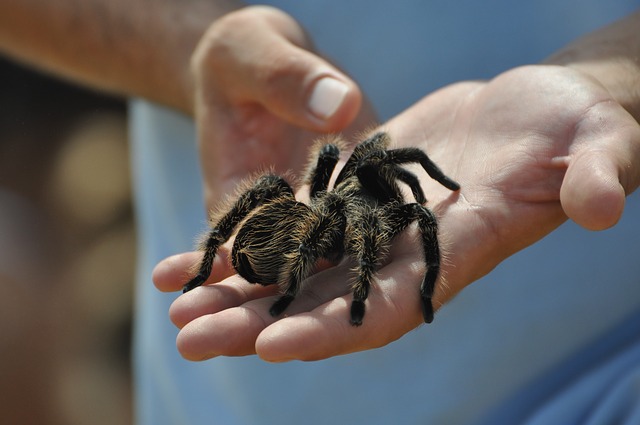
Label: spider